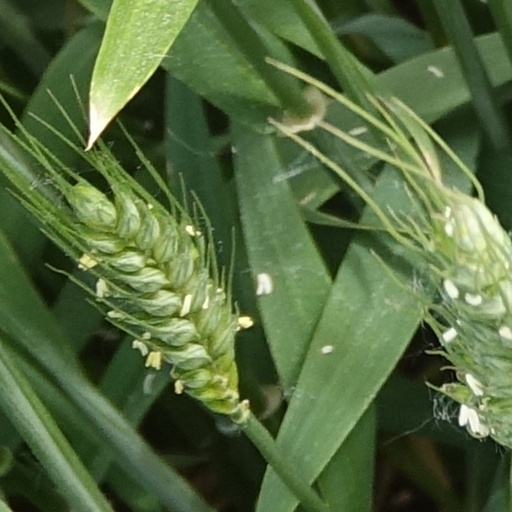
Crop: wheat